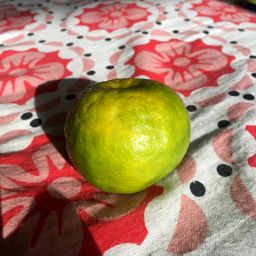
Fruit: Orange
Quality: Good